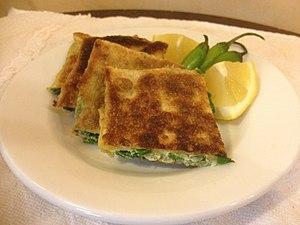
Le murtabak, ou mutabbaq est une galette fourrée commune en Asie. Il est consommé en Arabie saoudite, au Yémen, en Indonésie, en Malaisie, en Thaïlande, à Singapour, et au Brunei. Selon l’endroit, le nom du plat et ses ingrédients peuvent varier considérablement. Le nom mutabbaq signifie, en arabe, « plié ».